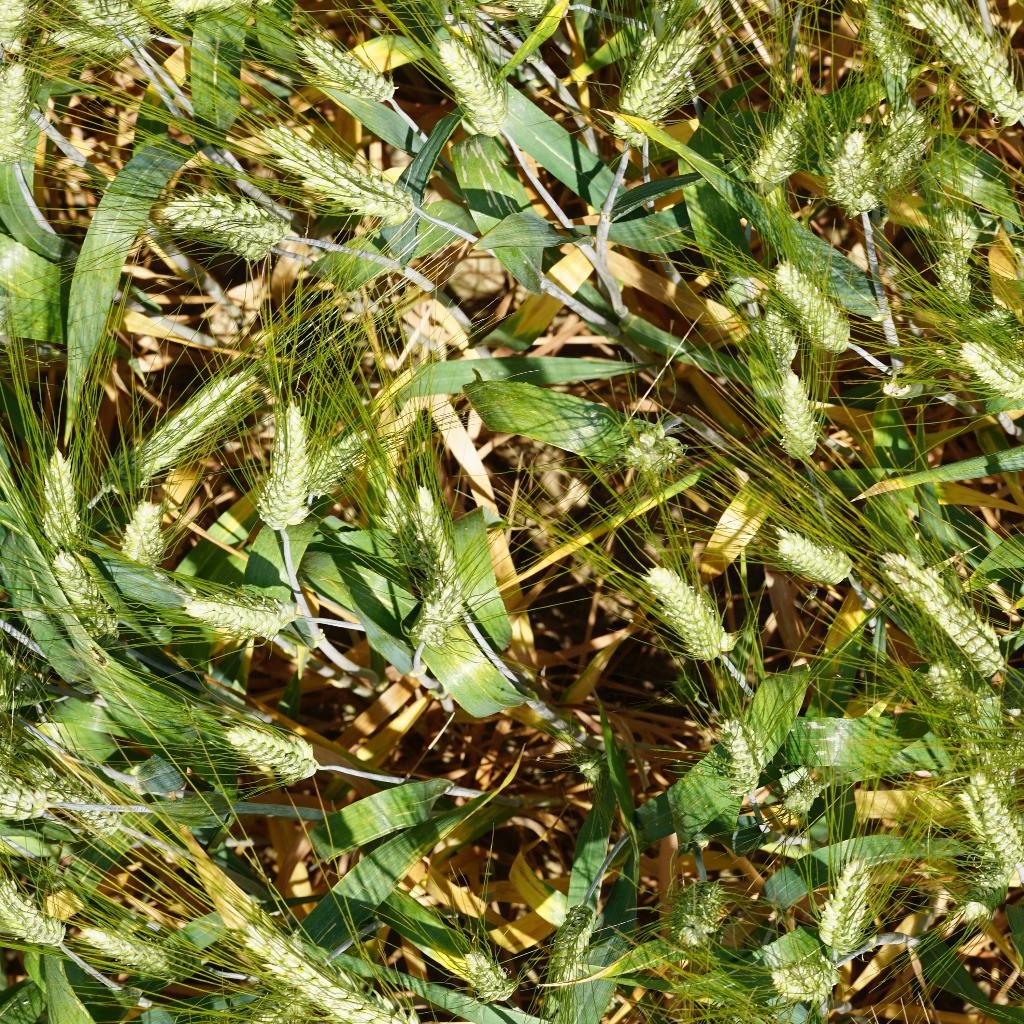
Country: France
Location: Gréoux
Wheat development stage: Filling